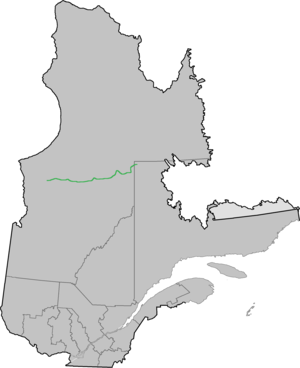
Carte de la route québécoise au Nord-du-Québéc
La route Transtaïga est une route gravelée qui traverse une partie de la taïga dans la région subarctique du Nord-du-Québec, au sud-est de la Jamésie. Elle est longue de 582 kilomètres vers la Centrale Brisay et de 84 kilomètres supplémentaires le long du Réservoir de Caniapiscau. Au bout de cette route extrêmement isolée, la ville la plus proche est à 745 km.